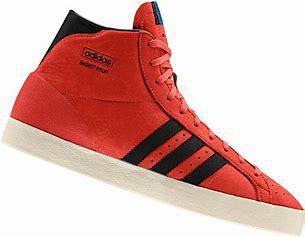
Brand: Adidas
Model: Basket Profi